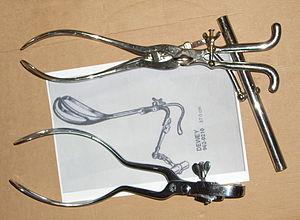
Forceps obstetrical
Les forceps sont des instruments Instrument de préhension de la tête fœtale engagée, destiné à assurer l'extraction du fœtus lorsque la descente ou le dégagement de la présentation est arrêté ou trop lent par insuffisance contractile, résistance périnéale, etc… ou lorsque l'expulsion spontanée est dangereuse pour la mère ou pour l'enfant à cause d’une souffrance fœtale au cours de l'accouchement. Cet instrument a été ré-introduit par l’obstétricien Eugène Hubert, puis Rufin-Rémy Schockaert.